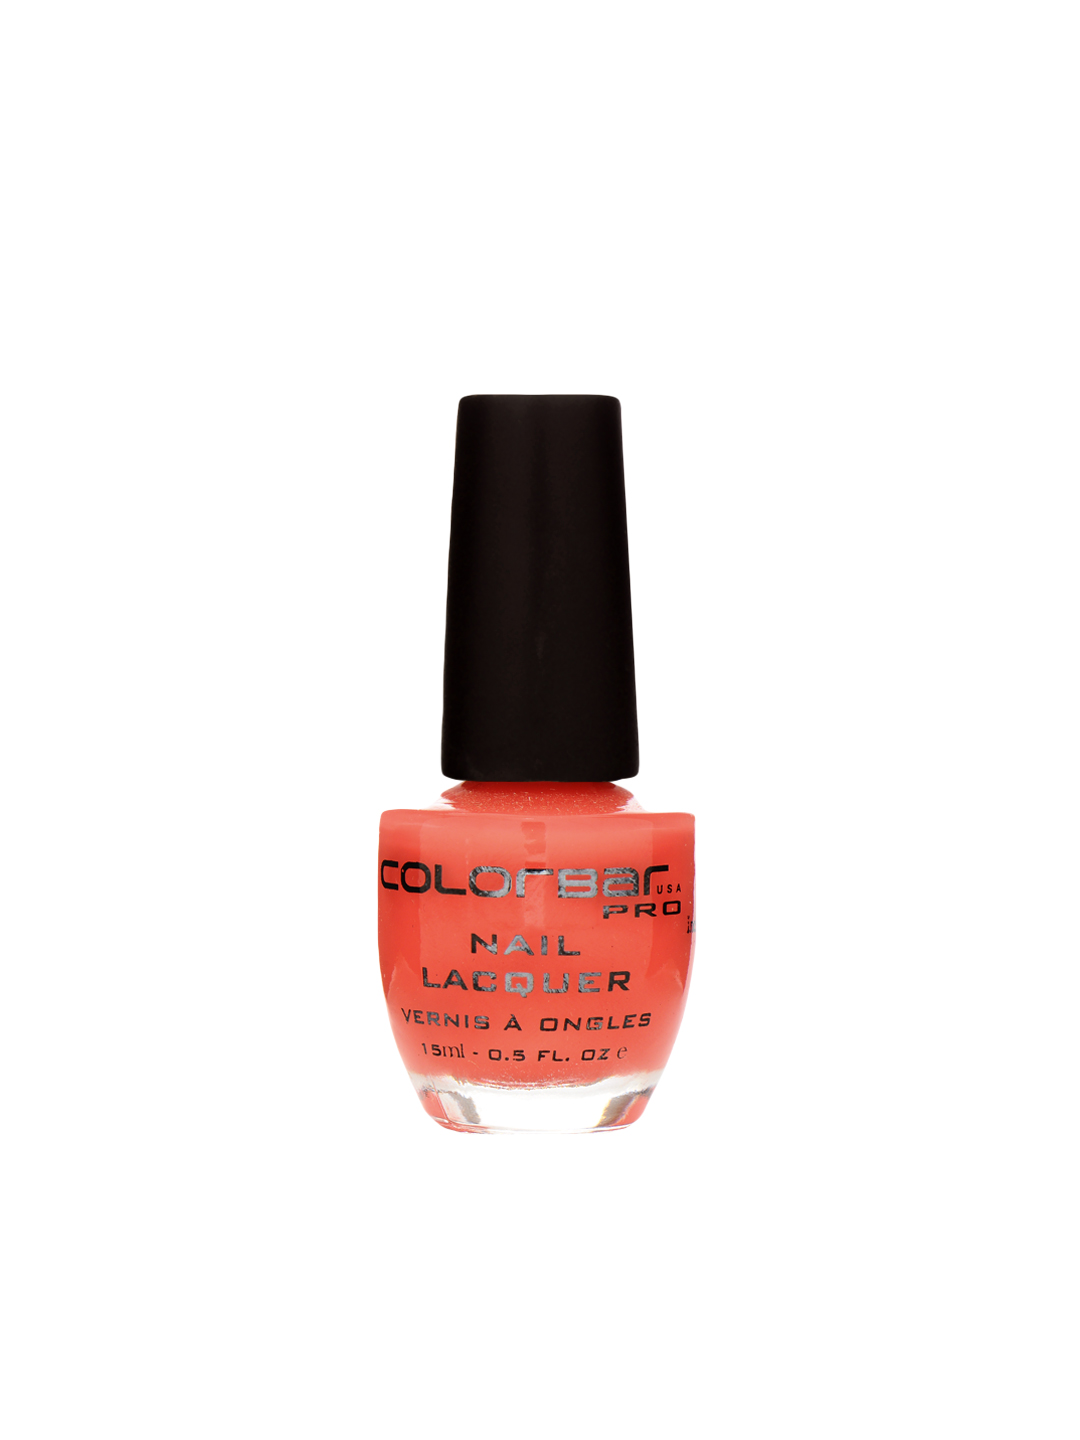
Colorbar Pro Sunset Nail Lacquer 0380
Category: Personal Care / Nails / Nail Polish
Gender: Women
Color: Orange
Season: Spring 2017
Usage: Casual